Swatara Ferry House

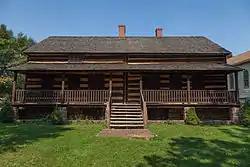

Swatara Ferry House, also known as "Old Fort," is a historic home located at Middletown, Dauphin County, Pennsylvania. It is a -story log building with a full stone foundation and cellar, built in two sections. It is believed to date to about 1820. It was added to the National Register of Historic Places in 1976.